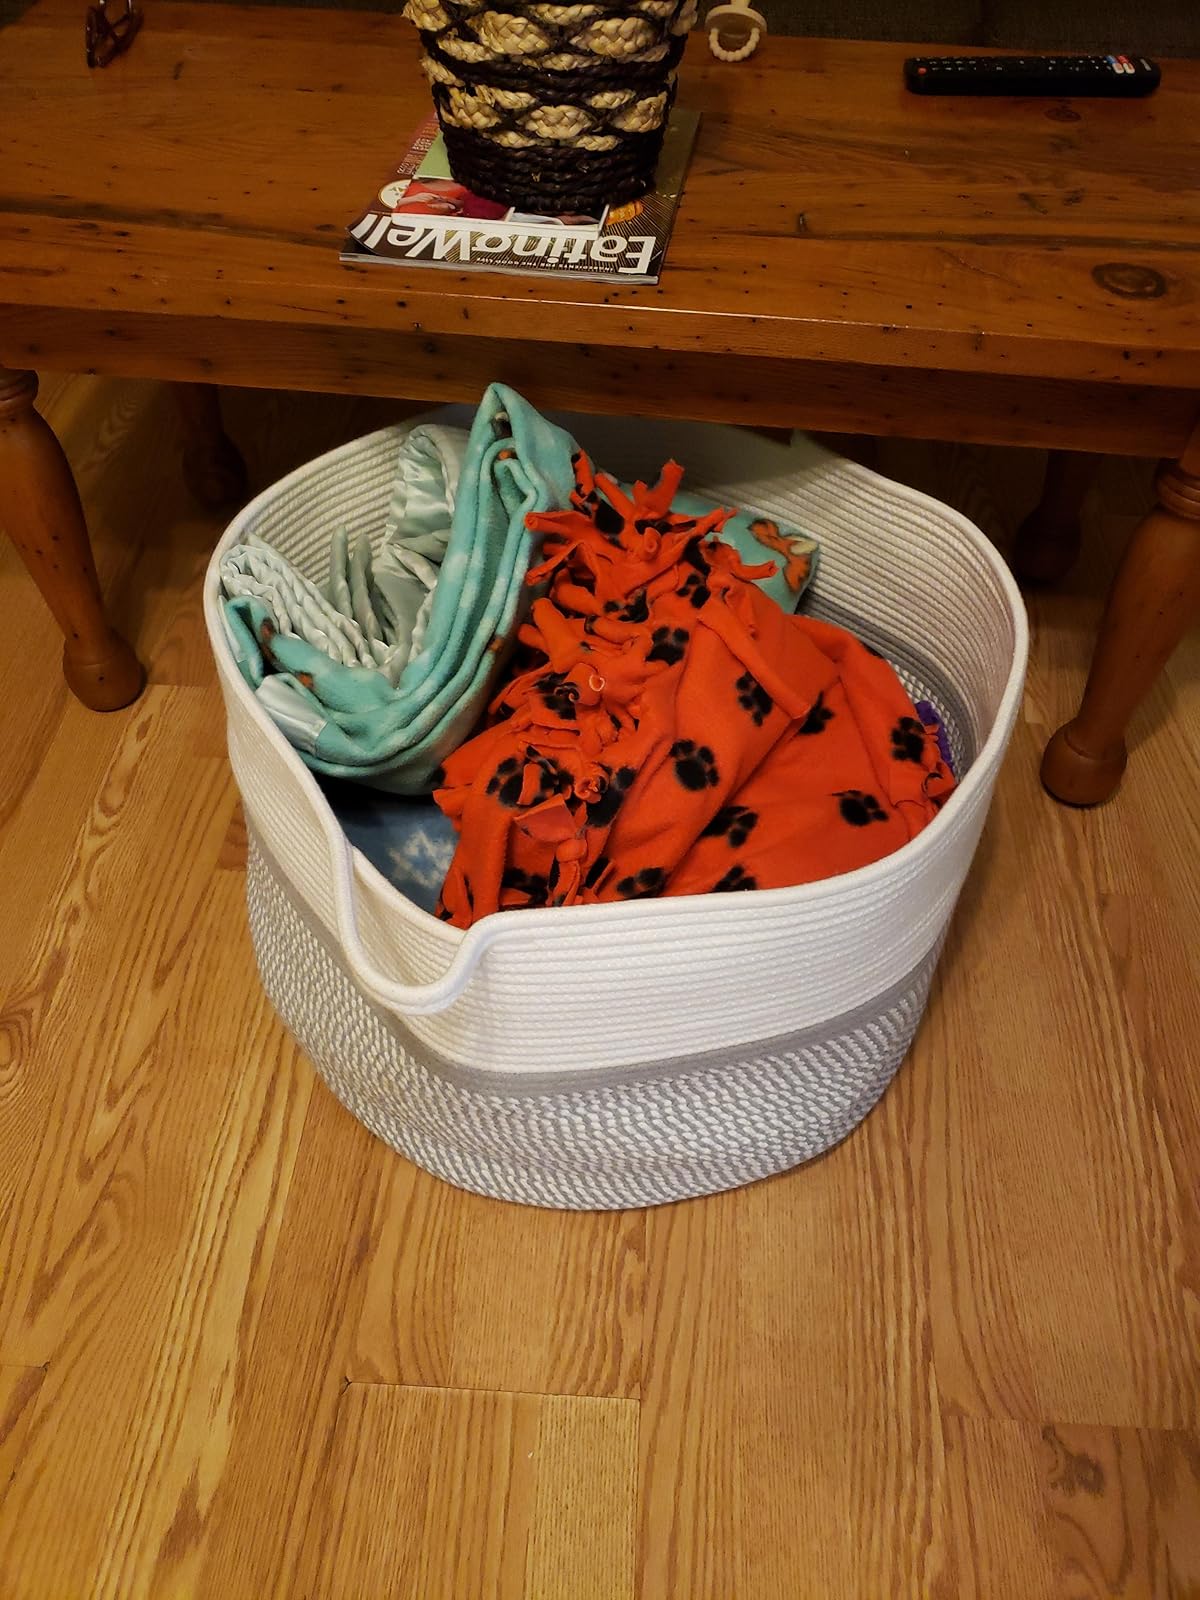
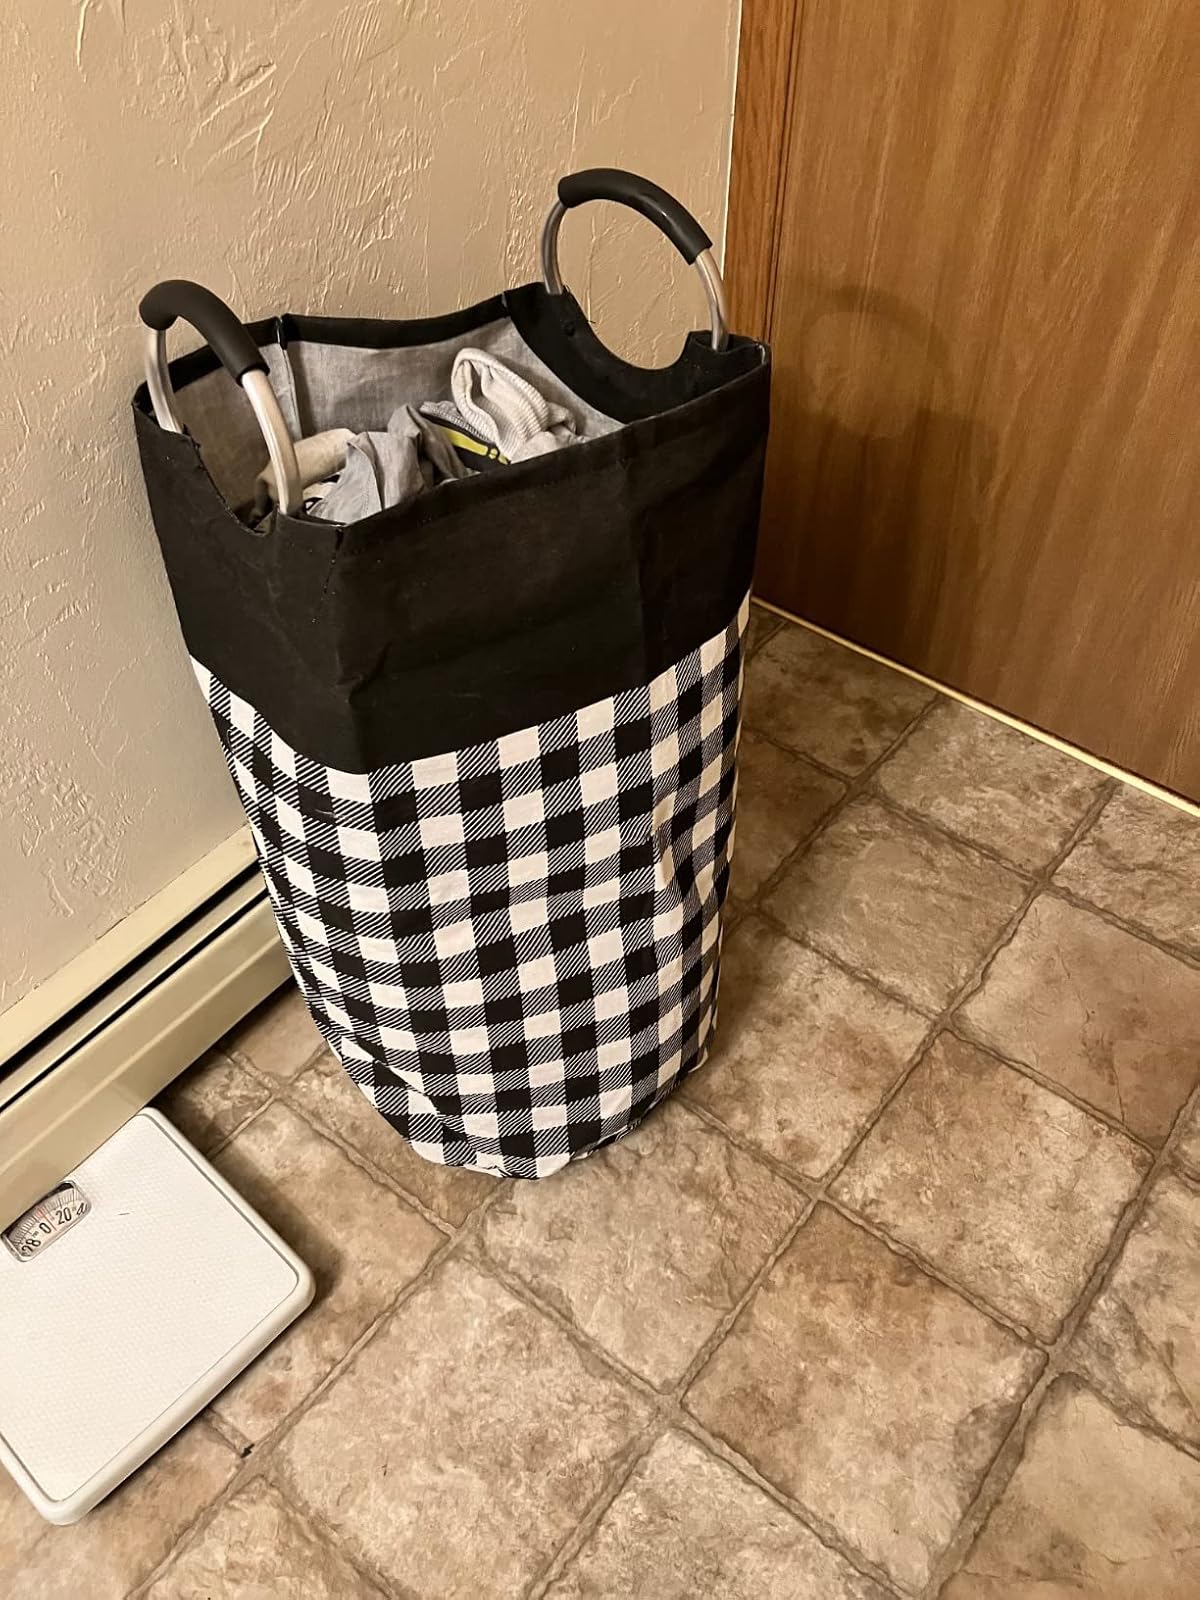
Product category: items_hamper
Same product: no